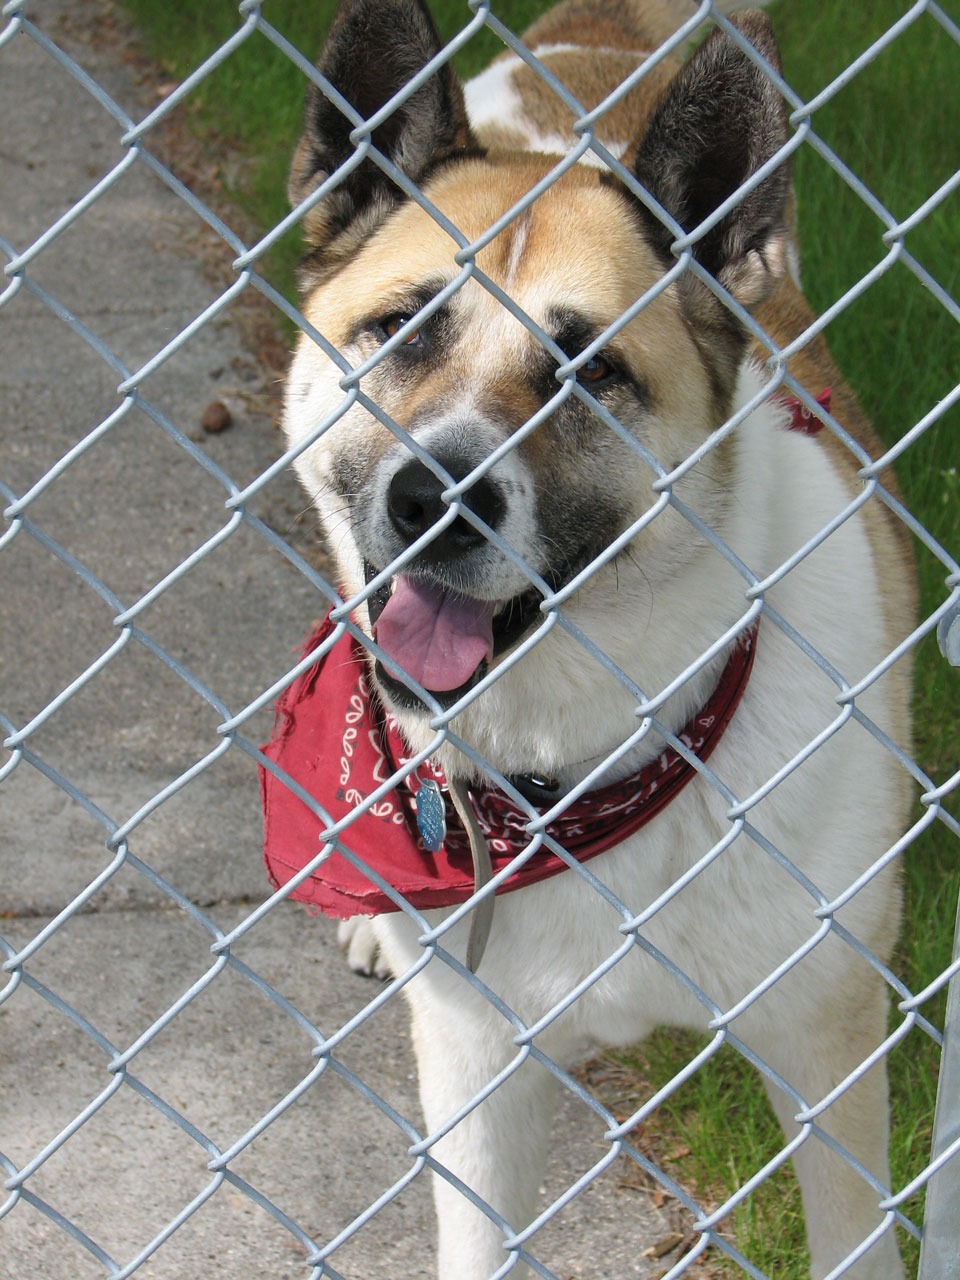
fence, puppy, dog, canine, mammal, kennel, jail, bad, akita, animal shelter, street dog, dog like mammal, dog breed group, dog crossbreeds